Michael Frazier II

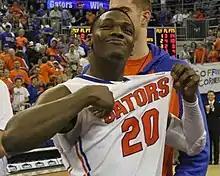
Frazier with the Florida Gators in 2014

Michael Frazier II (born March 8, 1994) is an American professional basketball player for Amman United of the Jordanian Premier Basketball League. He played college basketball for the Florida Gators.